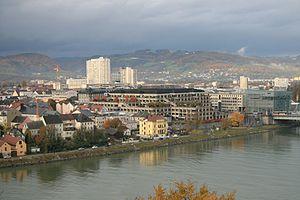
Autriche, Linz, Danube